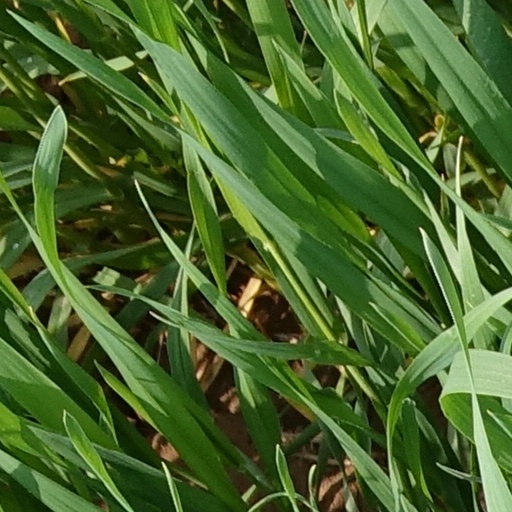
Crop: wheat